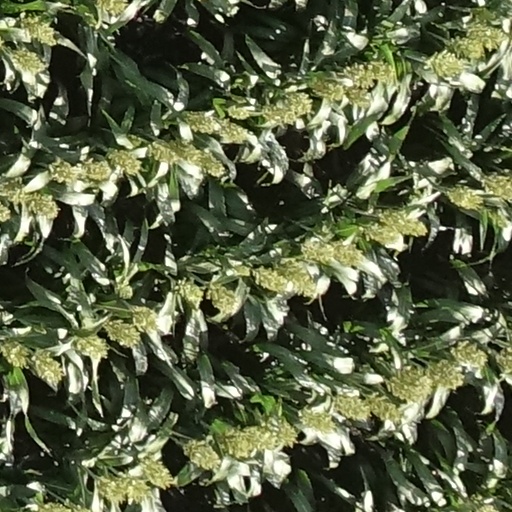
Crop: sorghum